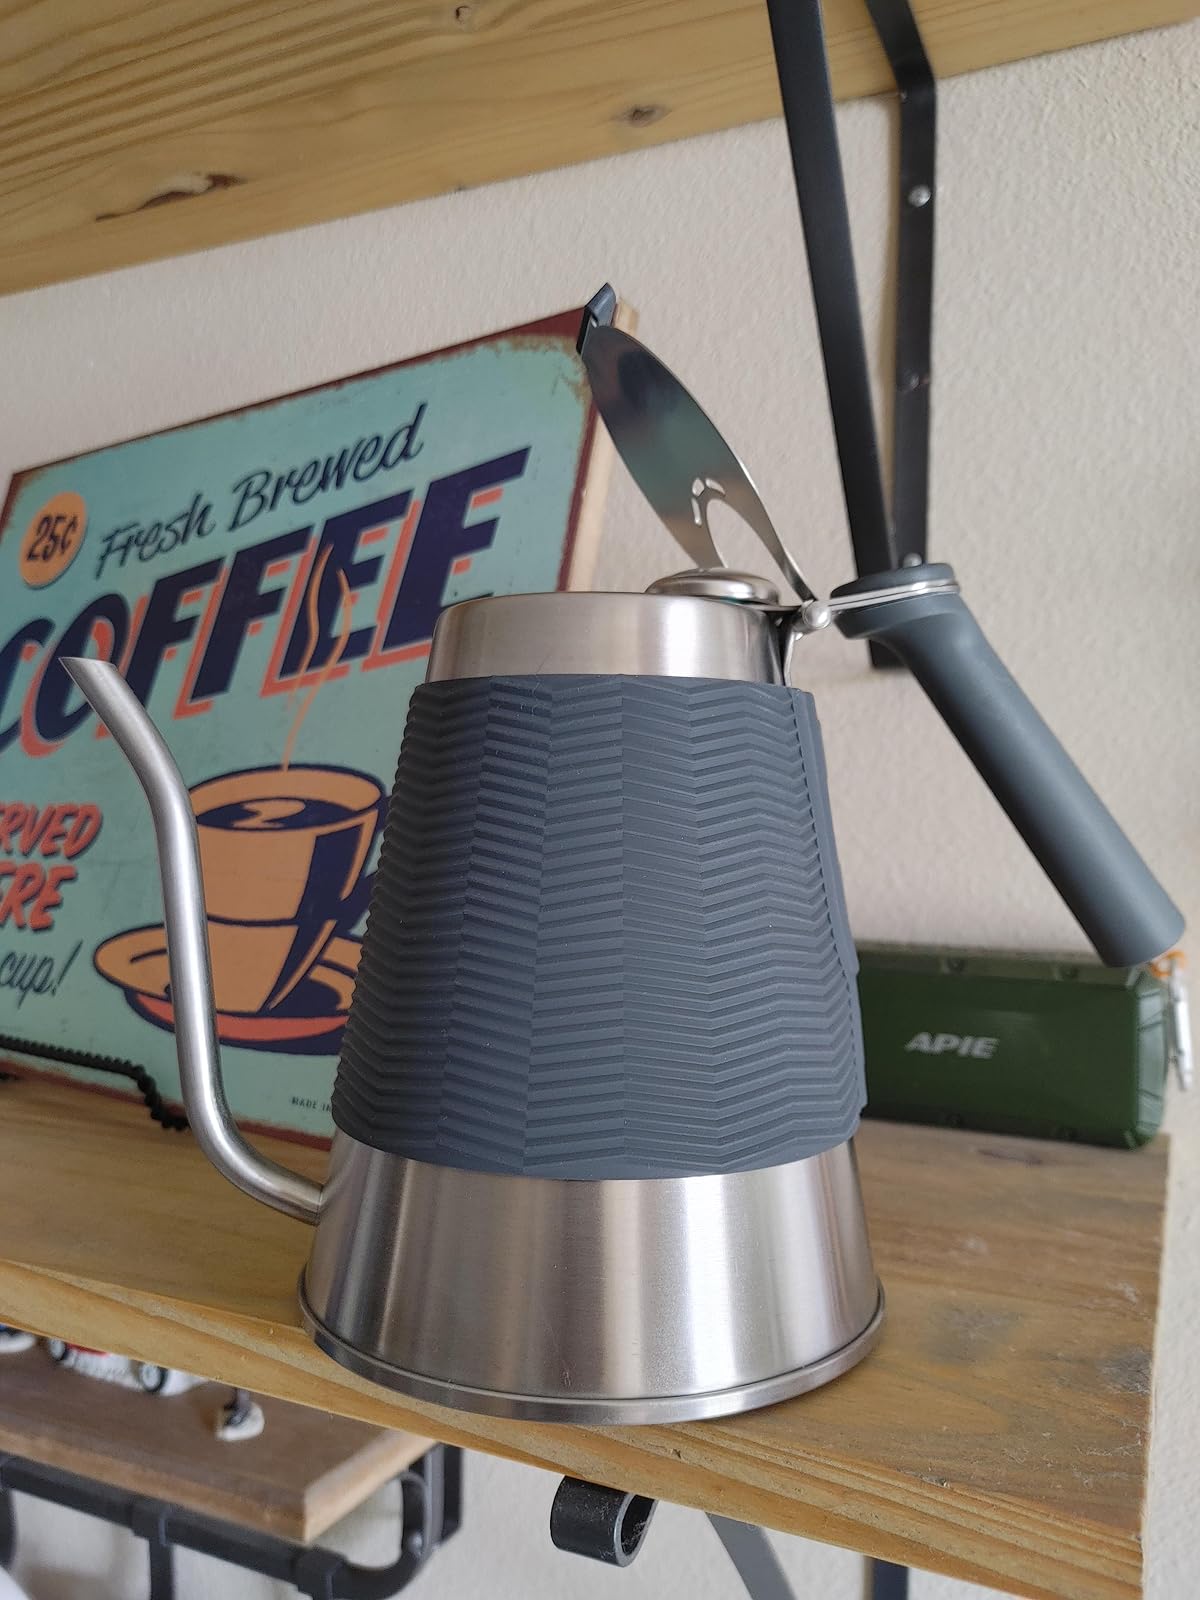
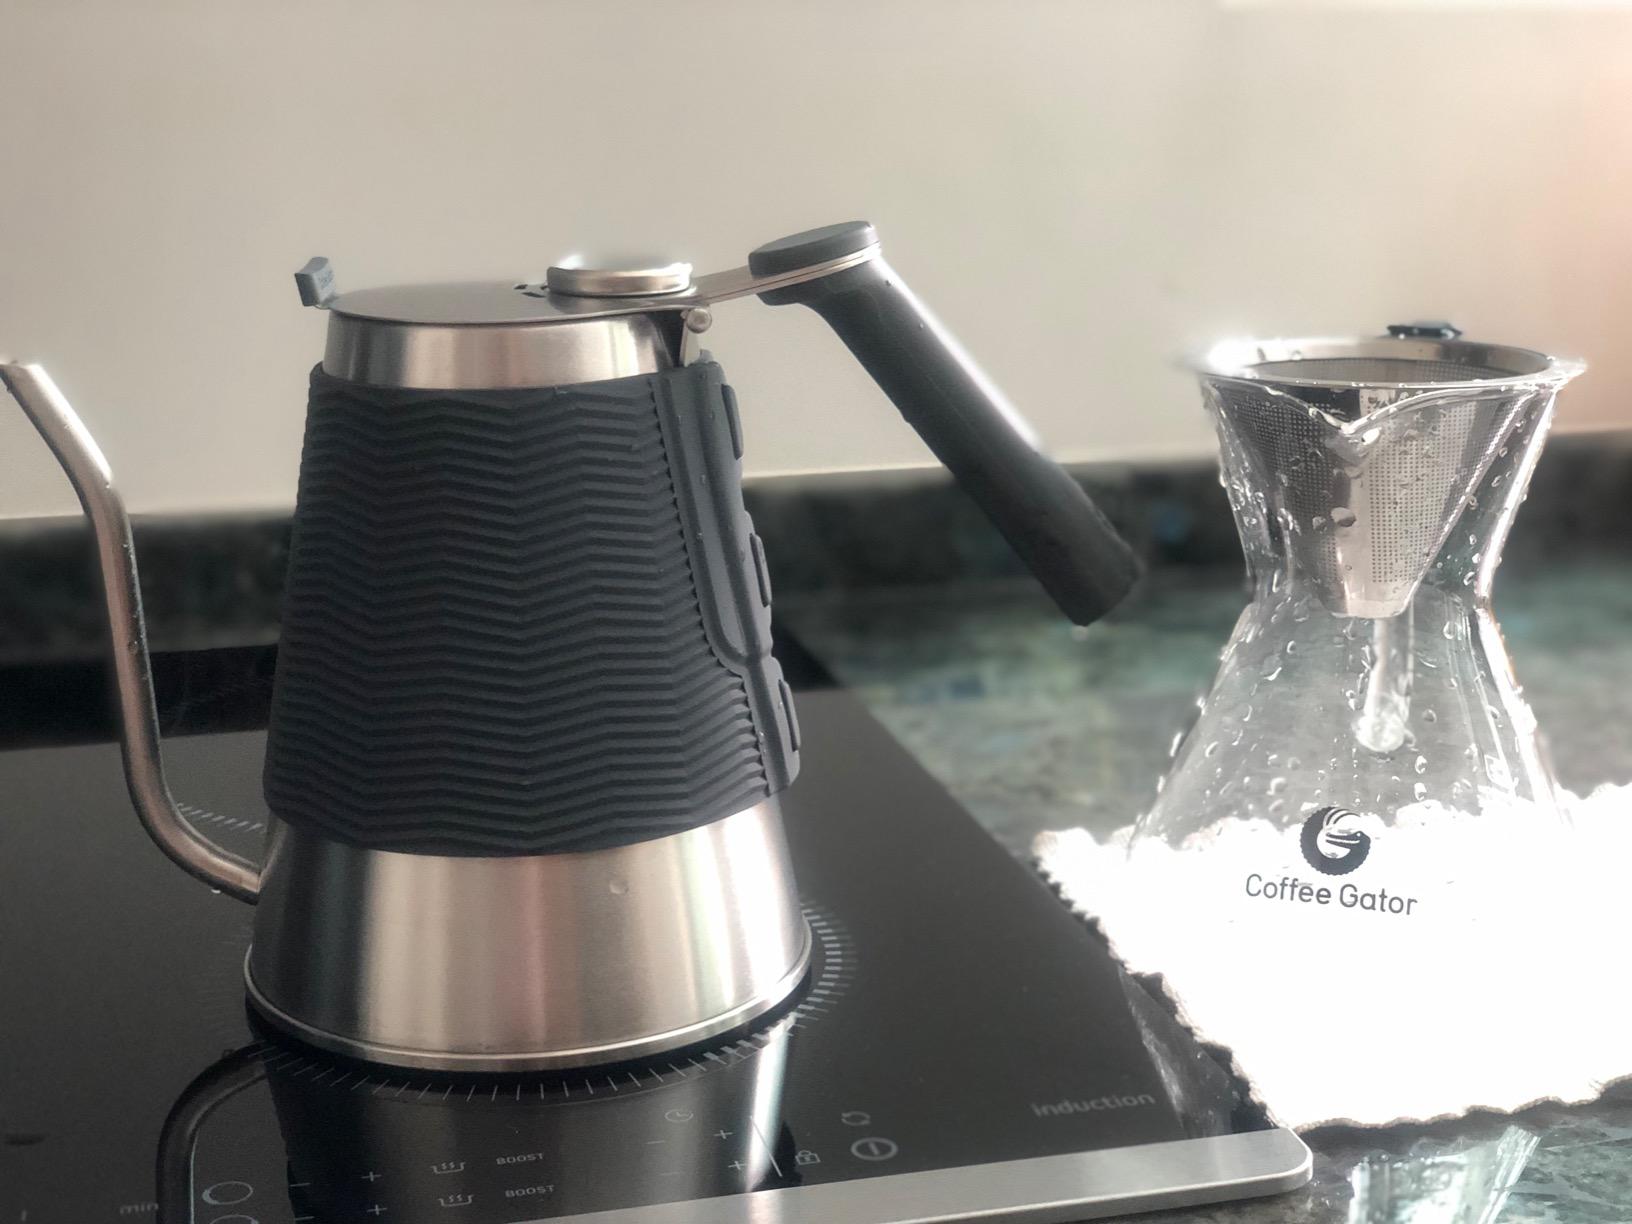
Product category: items_kettle
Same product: yes